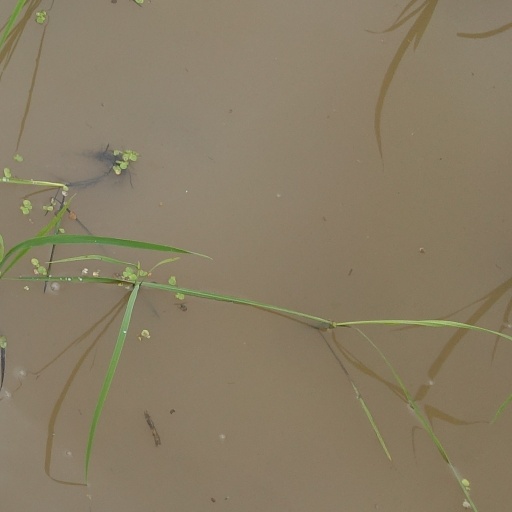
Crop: rice